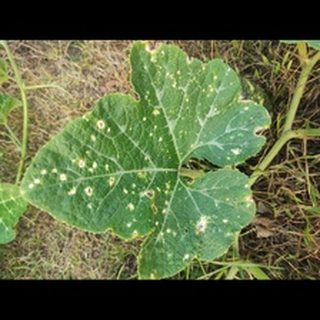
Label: pumpkin_powdery_mildew